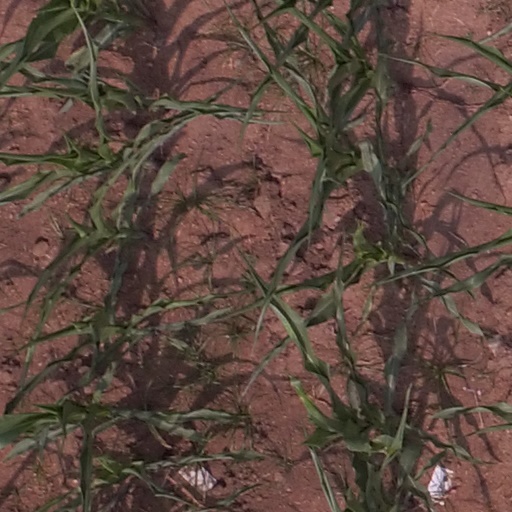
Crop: maize; corn